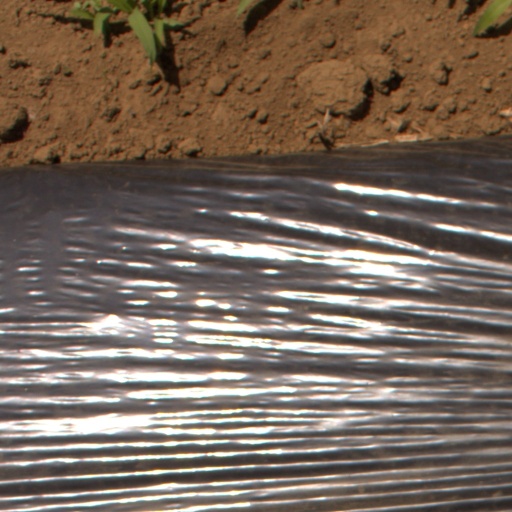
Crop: Jerusalem artichoke